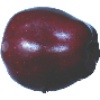
Label: red_delicious_apple